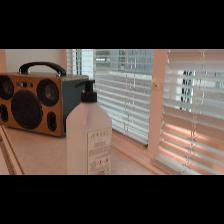
Label: NonHuman